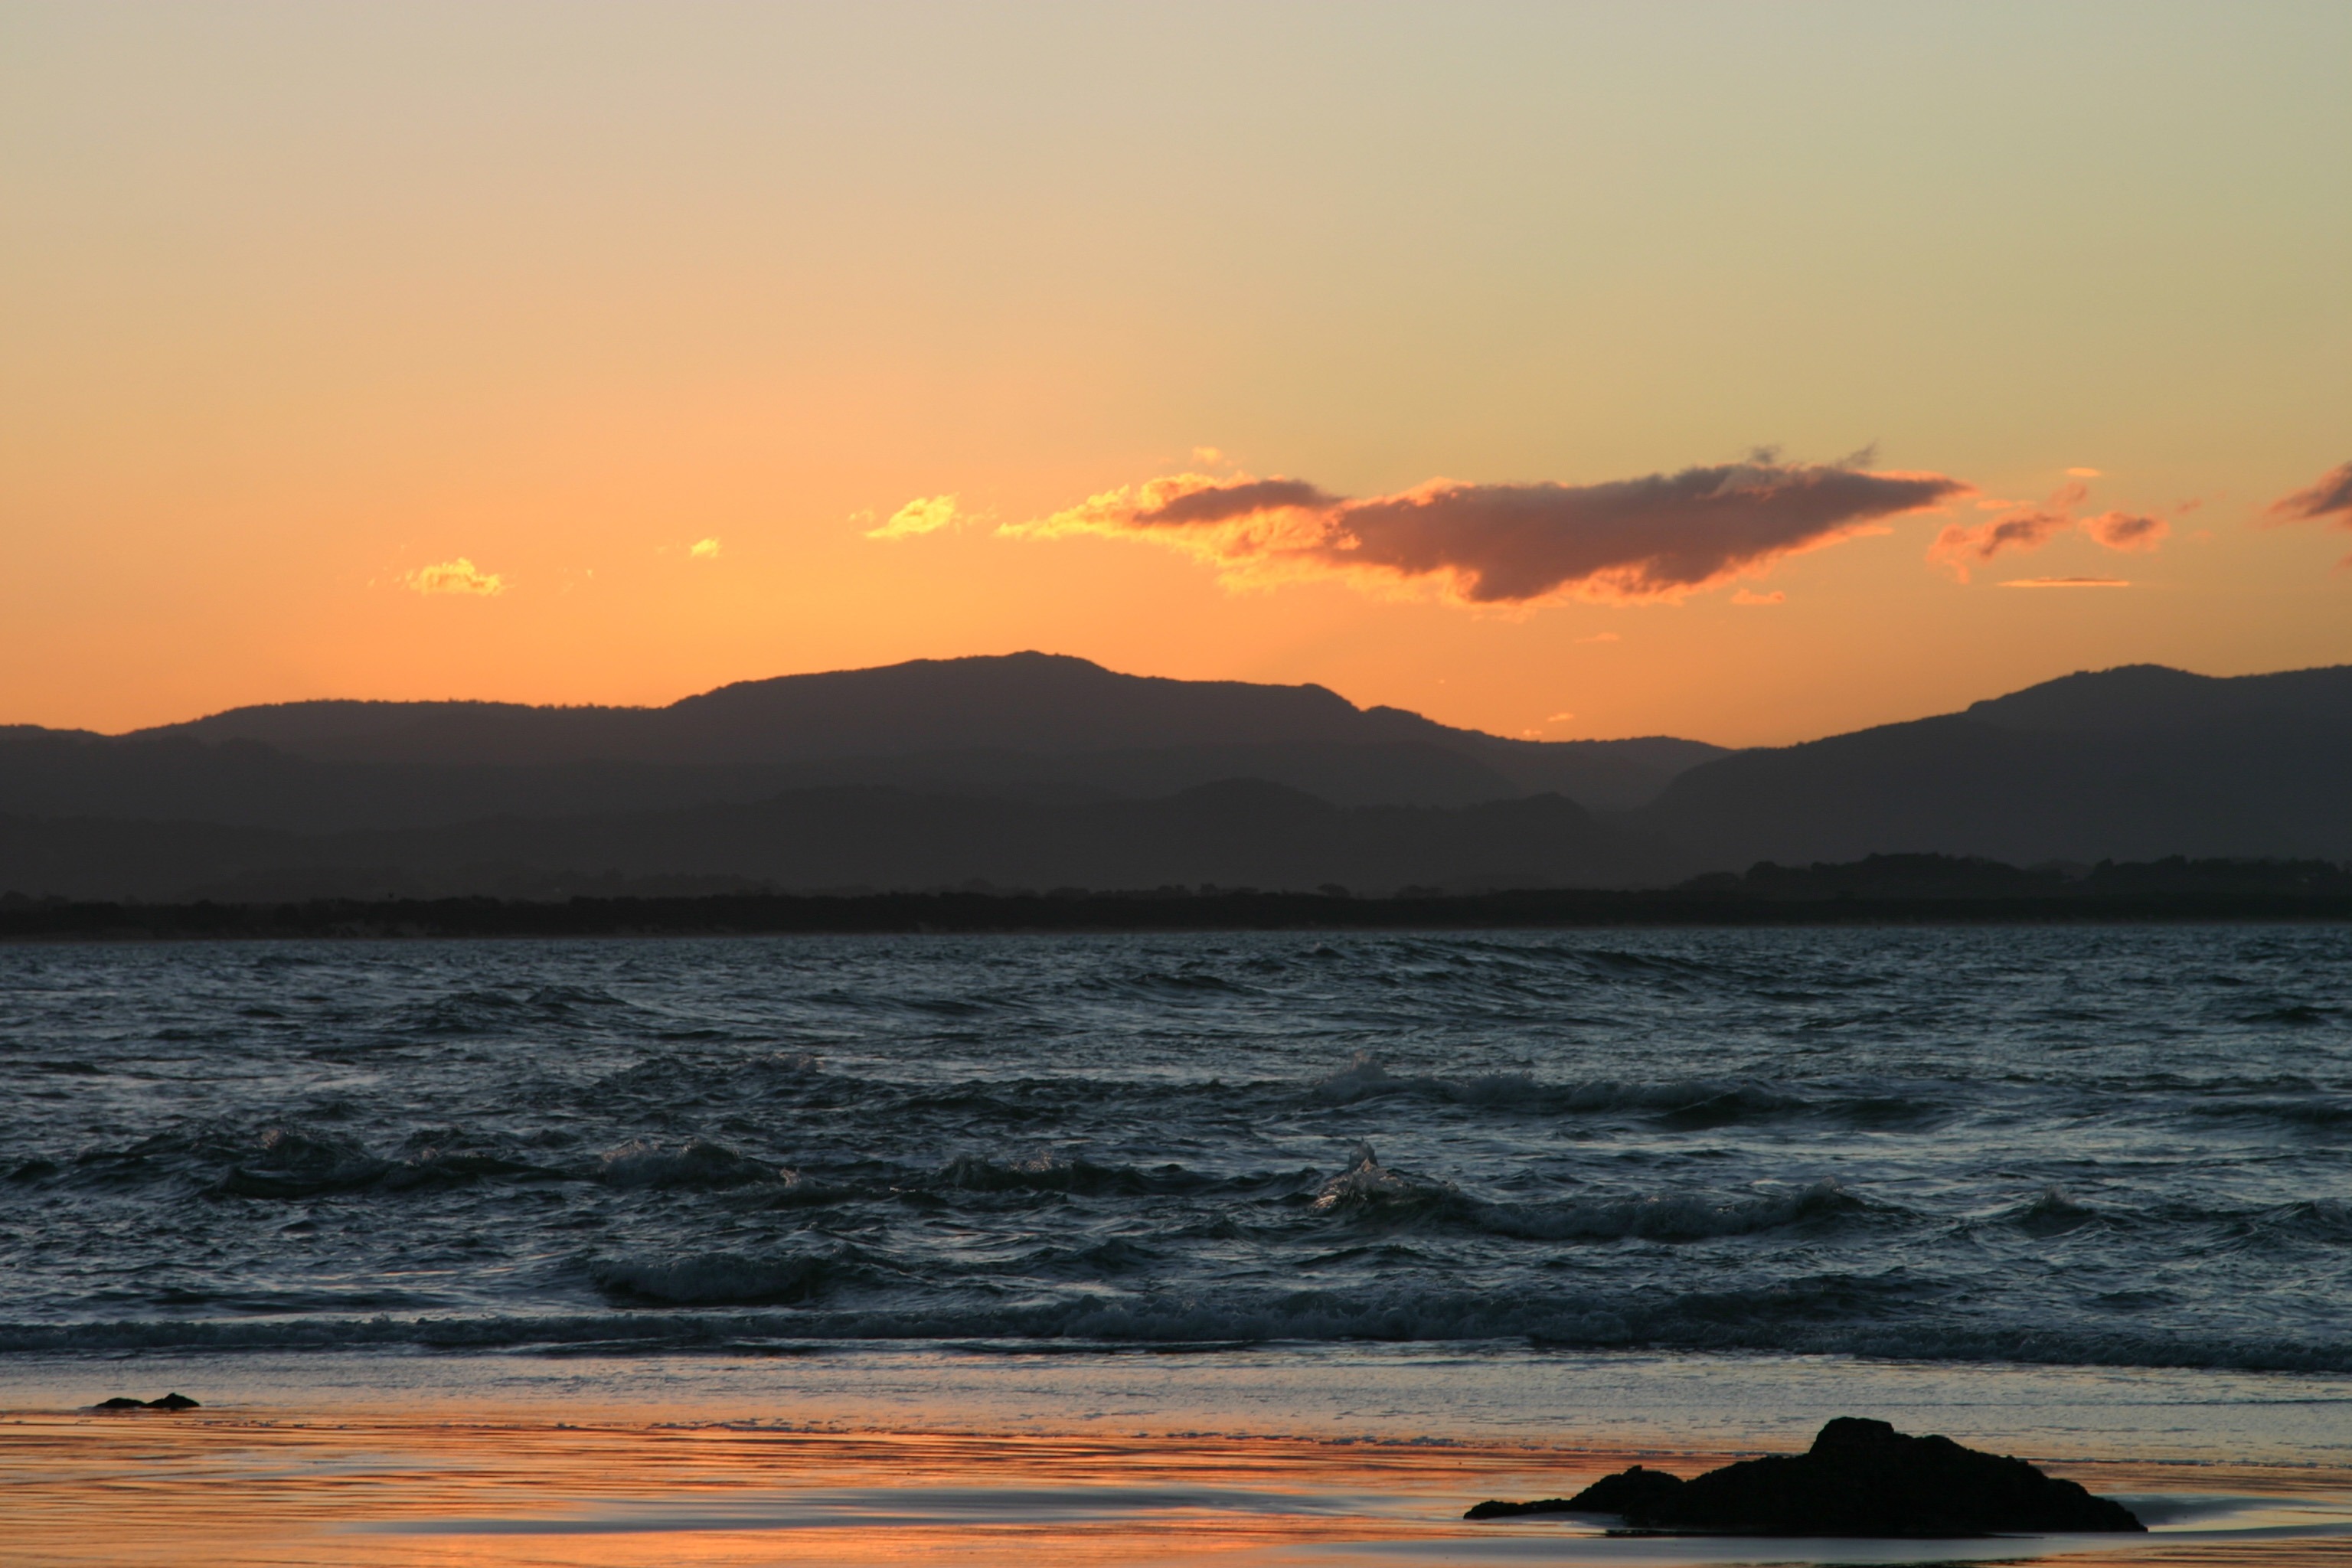
beach, sea, coast, water, ocean, horizon, cloud, sky, sun, sunrise, sunset, morning, shore, wave, dawn, dusk, evening, surf, bay, cape, afterglow, wind wave, beach surf